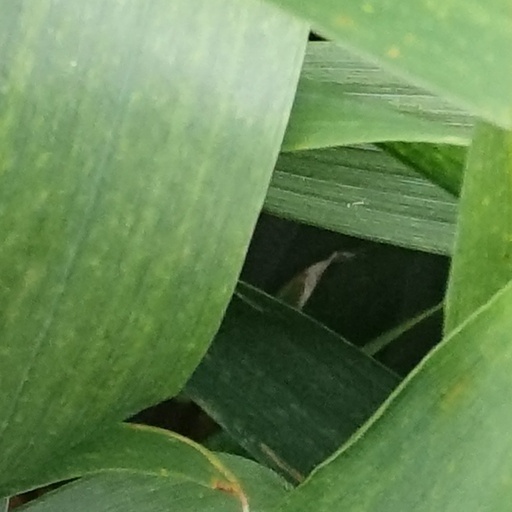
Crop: wheat